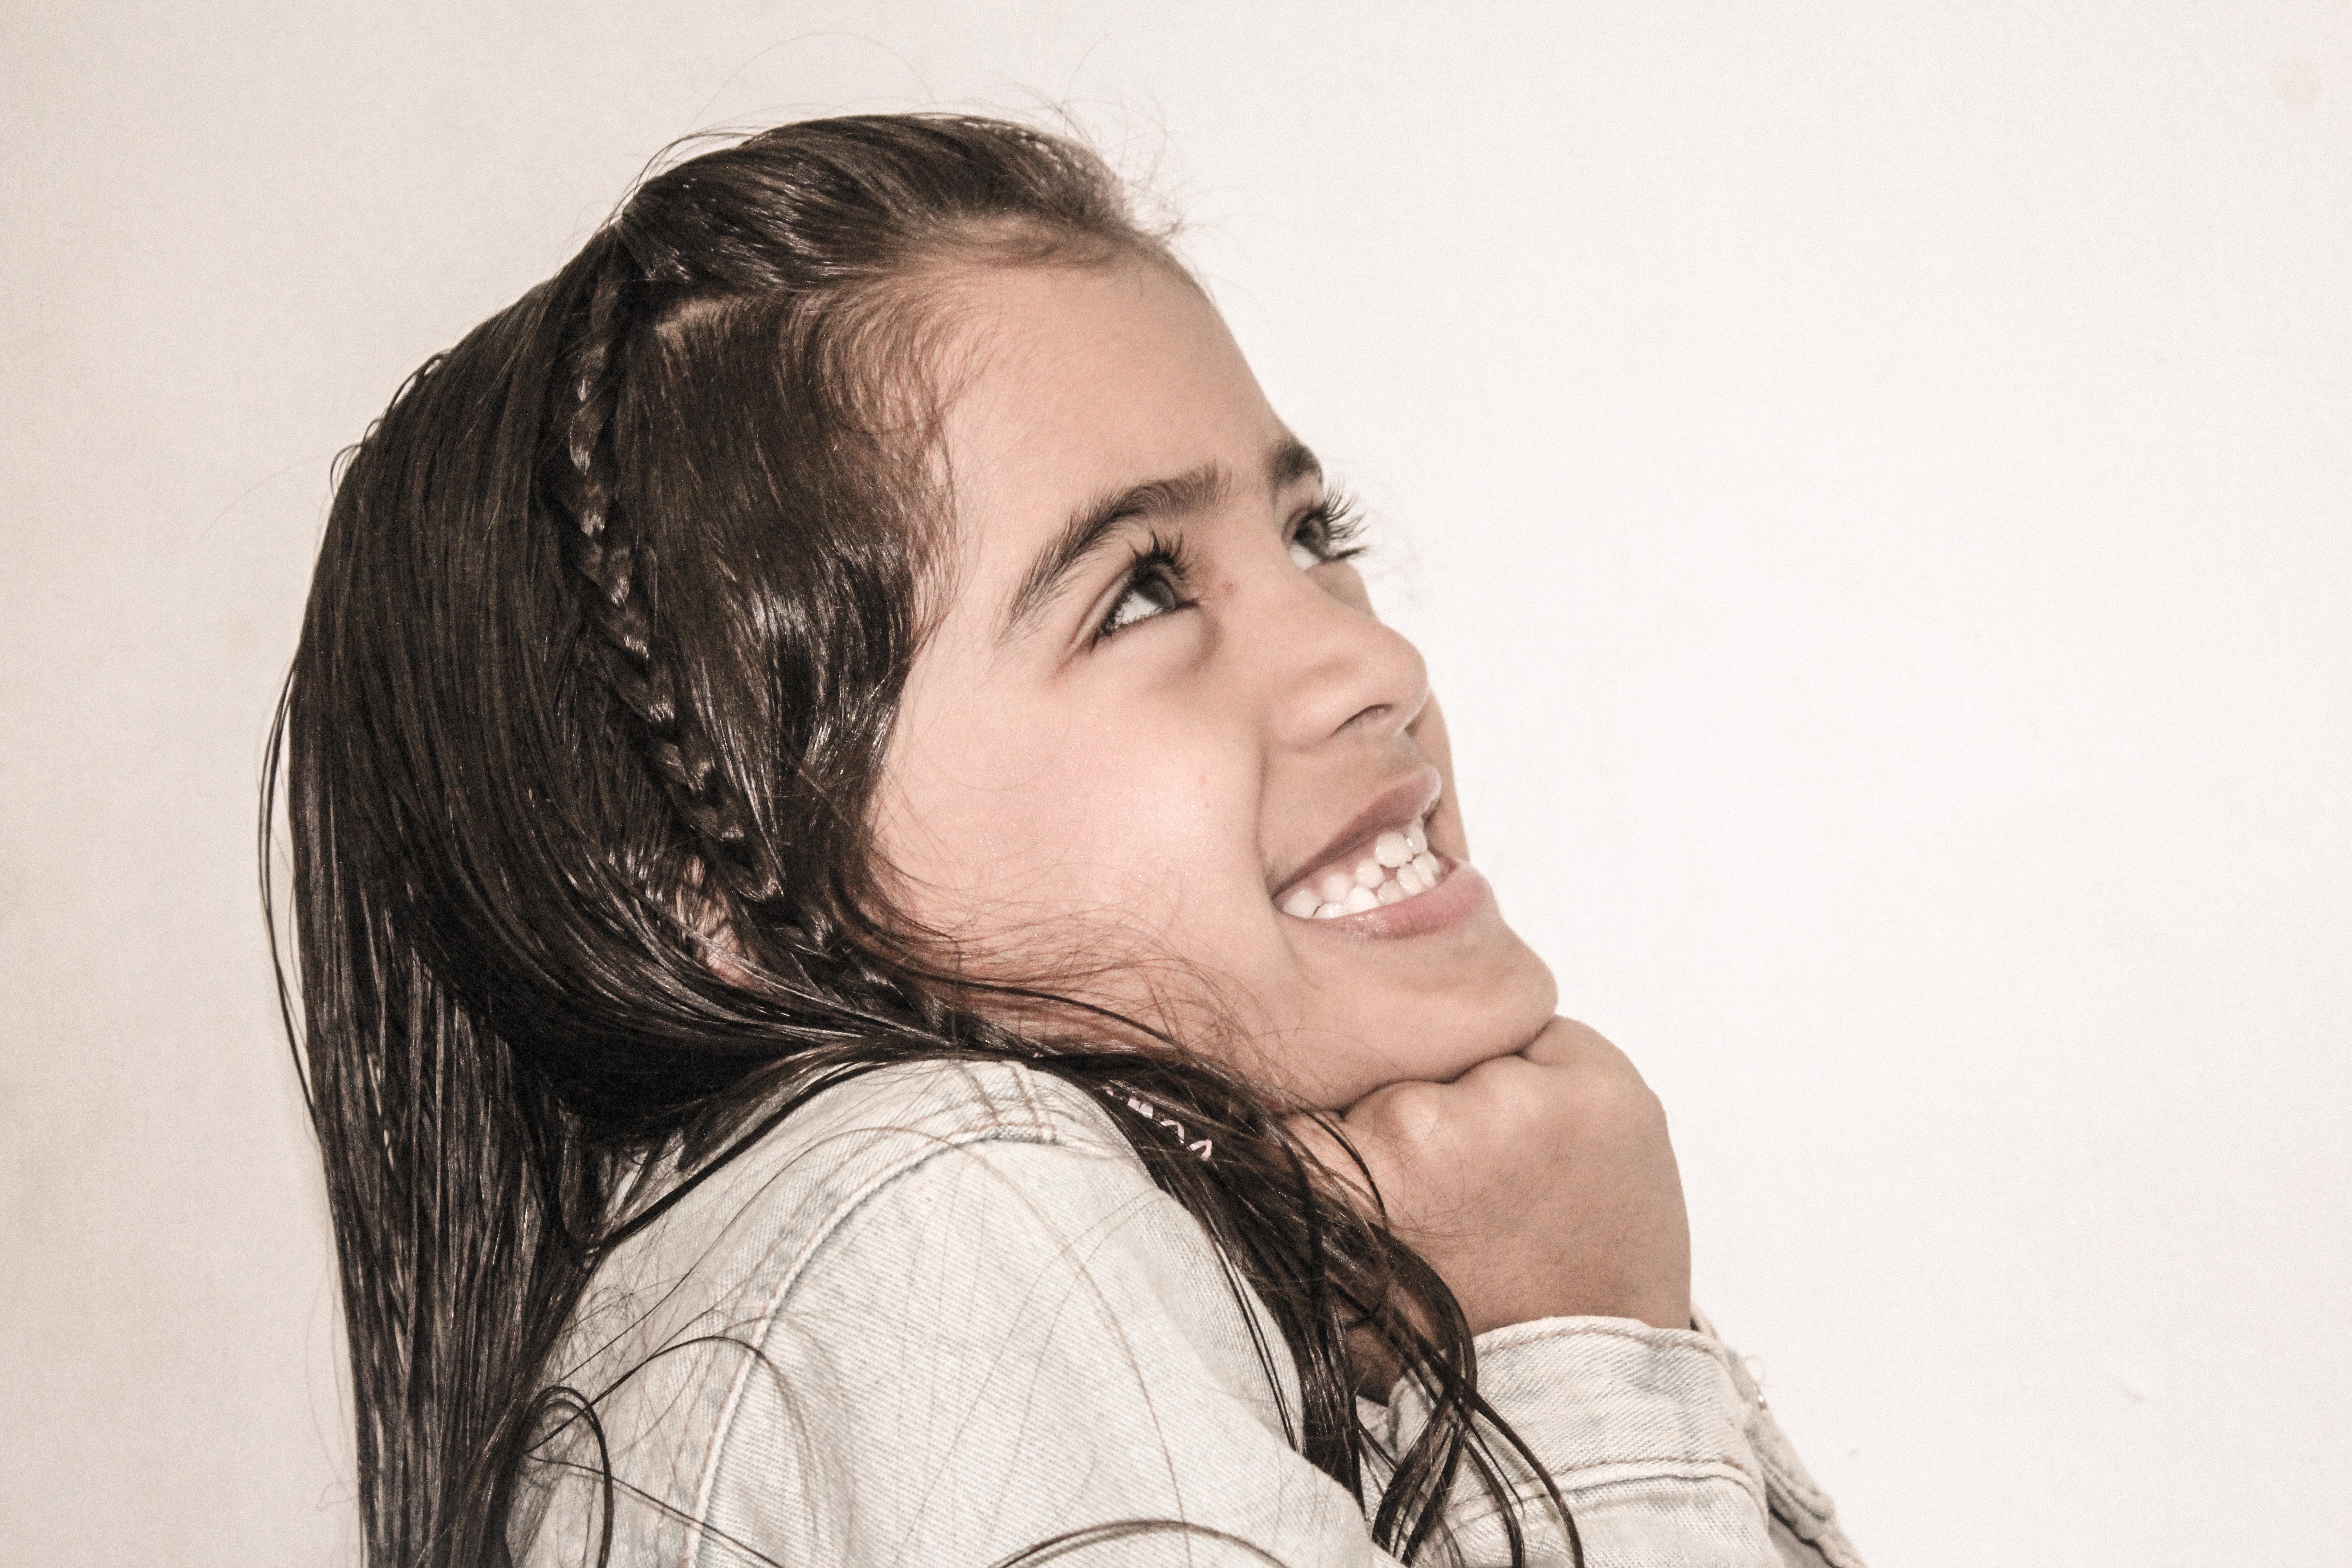
hand, person, girl, woman, hair, photography, portrait, model, lady, facial expression, hairstyle, smile, mouth, long hair, human body, face, nose, eye, head, skin, beauty, expression, organ, emotion, linda, interaction, photo shoot, sense, portrait photography, facial hair, art model